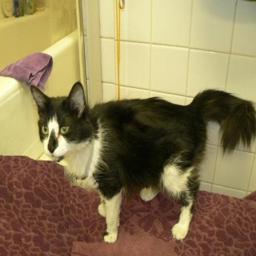
Animal: cats